William Edward Baxter

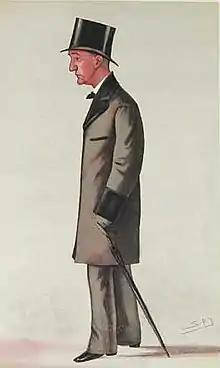
Baxter caricatured by Spy in Vanity Fair, 1885

W. E. Baxter's eldest son was Edward Armitstead Baxter who married Isobel Scott-Elliot. His second son, Sir George Washington Baxter (1853–1926), followed his father into politics, being a leading figure in the Unionist Party in Scotland in the early 20th-century. In 1908 he sought election in Dundee as a Liberal Unionist candidate, but was defeated by the Liberal Winston Churchill. Sir George, was active in the running of the Liberal Unionist and Unionist Parties in Dundee, served as President of the Scottish Unionist Association in 1920. Sir George also continued the family involvement with University College, serving as its president.